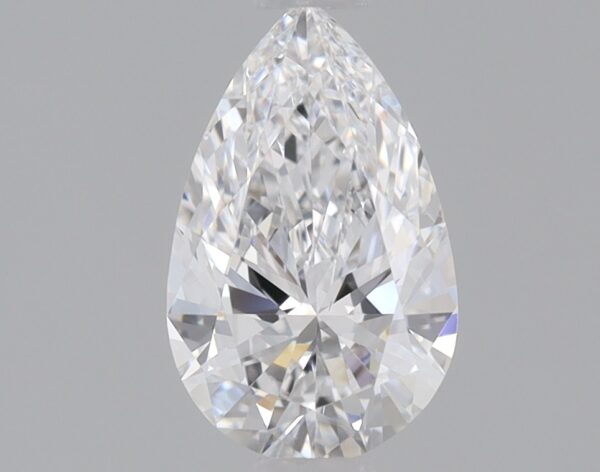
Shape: pear
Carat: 0.7
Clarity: VS2
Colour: E
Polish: EX
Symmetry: EX
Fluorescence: NONE
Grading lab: IGI
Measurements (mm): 8.2 x 5.12 x 3